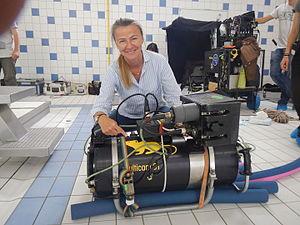
Charlotte Brandstrom
Charlotte Brändström, née le 30 mai 1959 à Paris, est une réalisatrice suédoise.